Thomas Greenhill (surgeon)

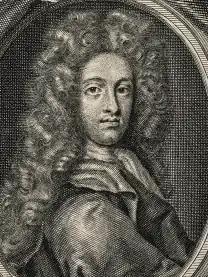
Thomas Greenhill Line engraving 1705

Thomas Greenhill (1669?–1740) was a surgeon who worked in London and was also author of a book "Νεκροκηδεία" (Greek, literally "Dead-funeral") or "The Art of Embalming" on embalming. He was also surgeon to Henry Howard, 7th Duke of Norfolk. He was born after the death of his father, William Greenhill, the last of 39 children born to Elizabeth Greenhill.